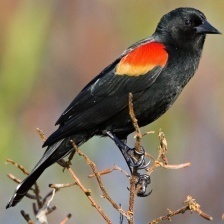
Species: RED WINGED BLACKBIRD
Scientific name: AGELAIUS PHOENICEUS